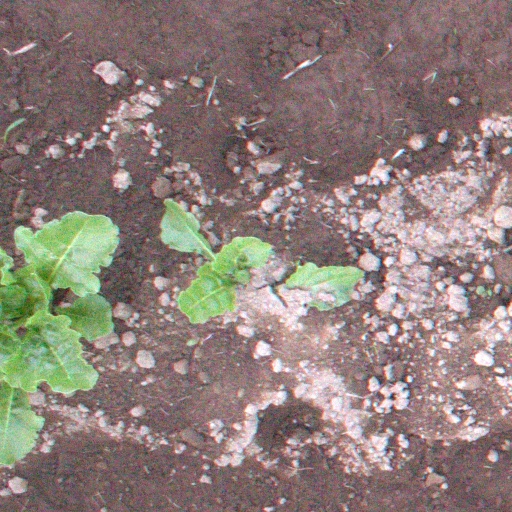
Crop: sugar beet